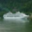
Label: ship